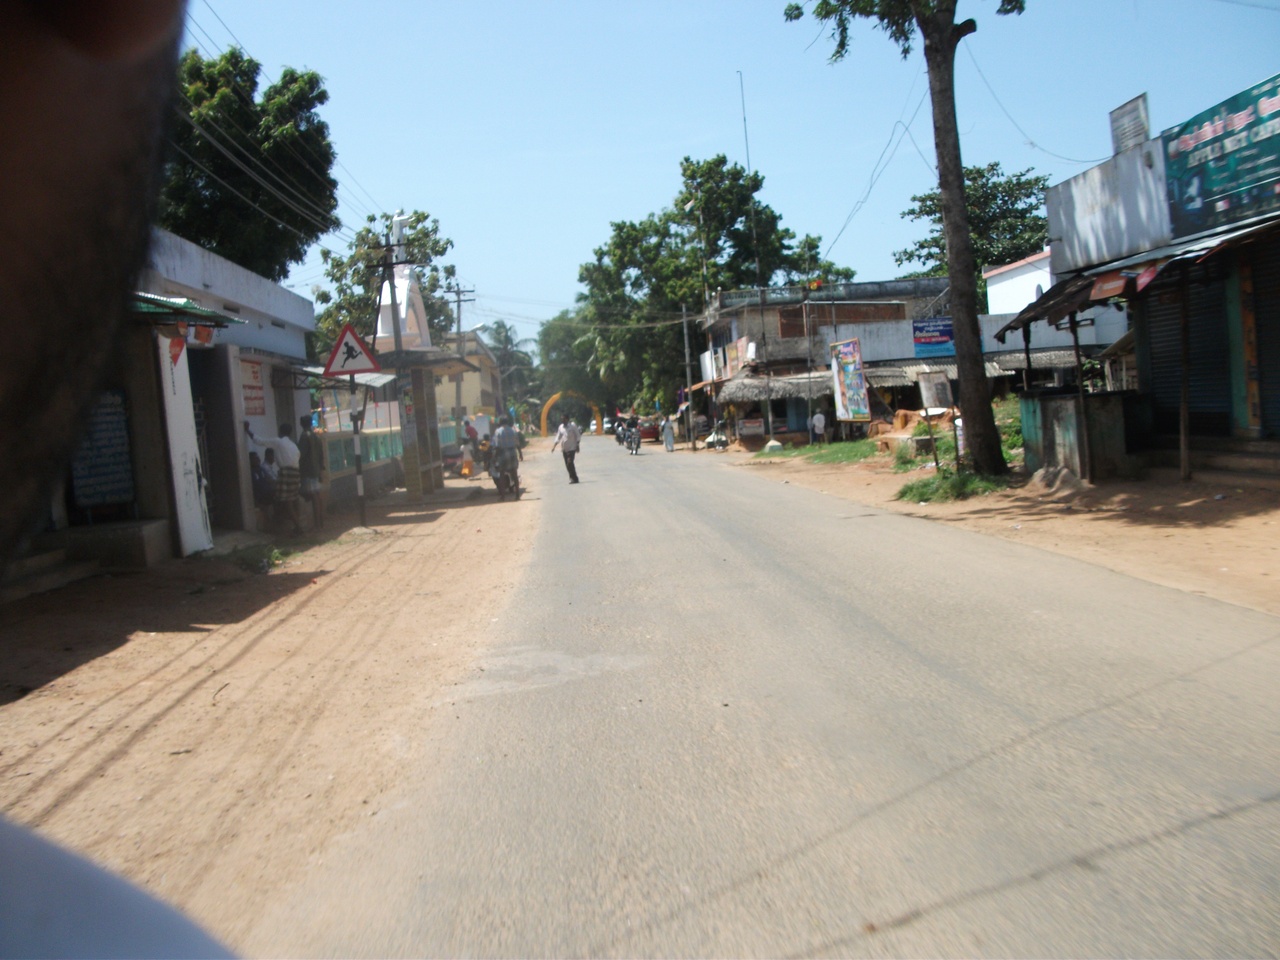
Sarel junction it is 12 Km away from nagercoil.